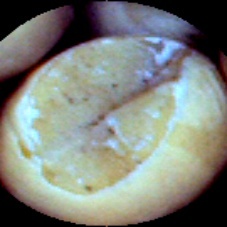
Label: Broken